Spectacled bear

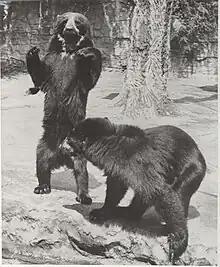
Two spectacled bears in 1962 - Touring Club Italiano

Spectacled bears are more herbivorous than most other bears; normally about 5 to 7% of their diets is meat. The most common foods for these bears include cactus, bromeliads (especially "Puya" ssp., "Tillandsia" ssp. and "Guzmania" ssp.) palm nuts, bamboo hearts, frailejon ("Espeletia" spp.), orchid bulbs, fallen fruit on the forest floor, unopened palm leaves, and moss. They will also peel back tree bark to eat the nutritious second layer. Much of this vegetation is very tough to open or digest for most animals, and the bear is one of the few species in its range to exploit these food sources. The spectacled bear has the largest zygomatic mandibular muscles relative to its body size and the shortest muzzle of any living bear, slightly surpassing the relative size of the giant panda's ("Ailuropoda melanoleuca") morphology here. Not coincidentally, both species are known for extensively consuming tough, fibrous plants. Unlike the ursid bears whose fourth premolar has a more well-developed protoconid, an adaptation for shearing flesh, the fourth premolar of spectacled bears has blunt lophs with three pulp cavities instead of two, and can have three roots instead of the two that characterize ursid bears. The musculature and tooth characteristics are designed to support the stresses of grinding and crushing vegetation. Besides the giant panda, the spectacled bear is perhaps the most herbivorous living bear species. These bears also eat agricultural products, such as sugarcane ("Saccharum" ssp.), honey (made by "Apis" ssp.), and maize ("Zea mays"), and have been known to travel above the tree line for berries and more ground-based bromeliads. When food is abundant, such as large corn fields, up to nine individual bears have fed close by each other in a single vicinity.